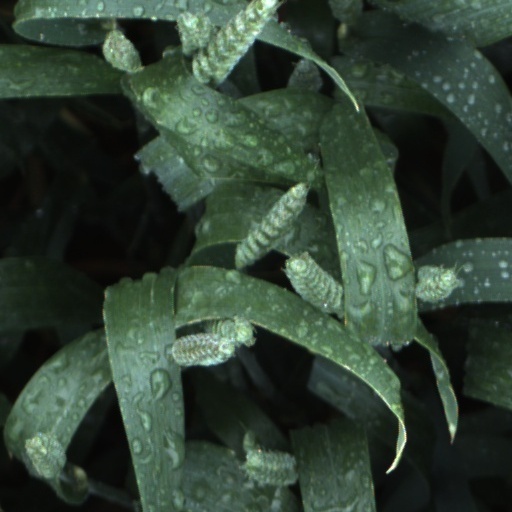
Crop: wheat